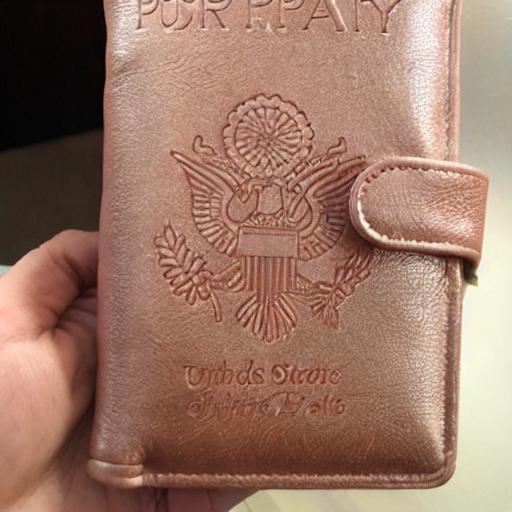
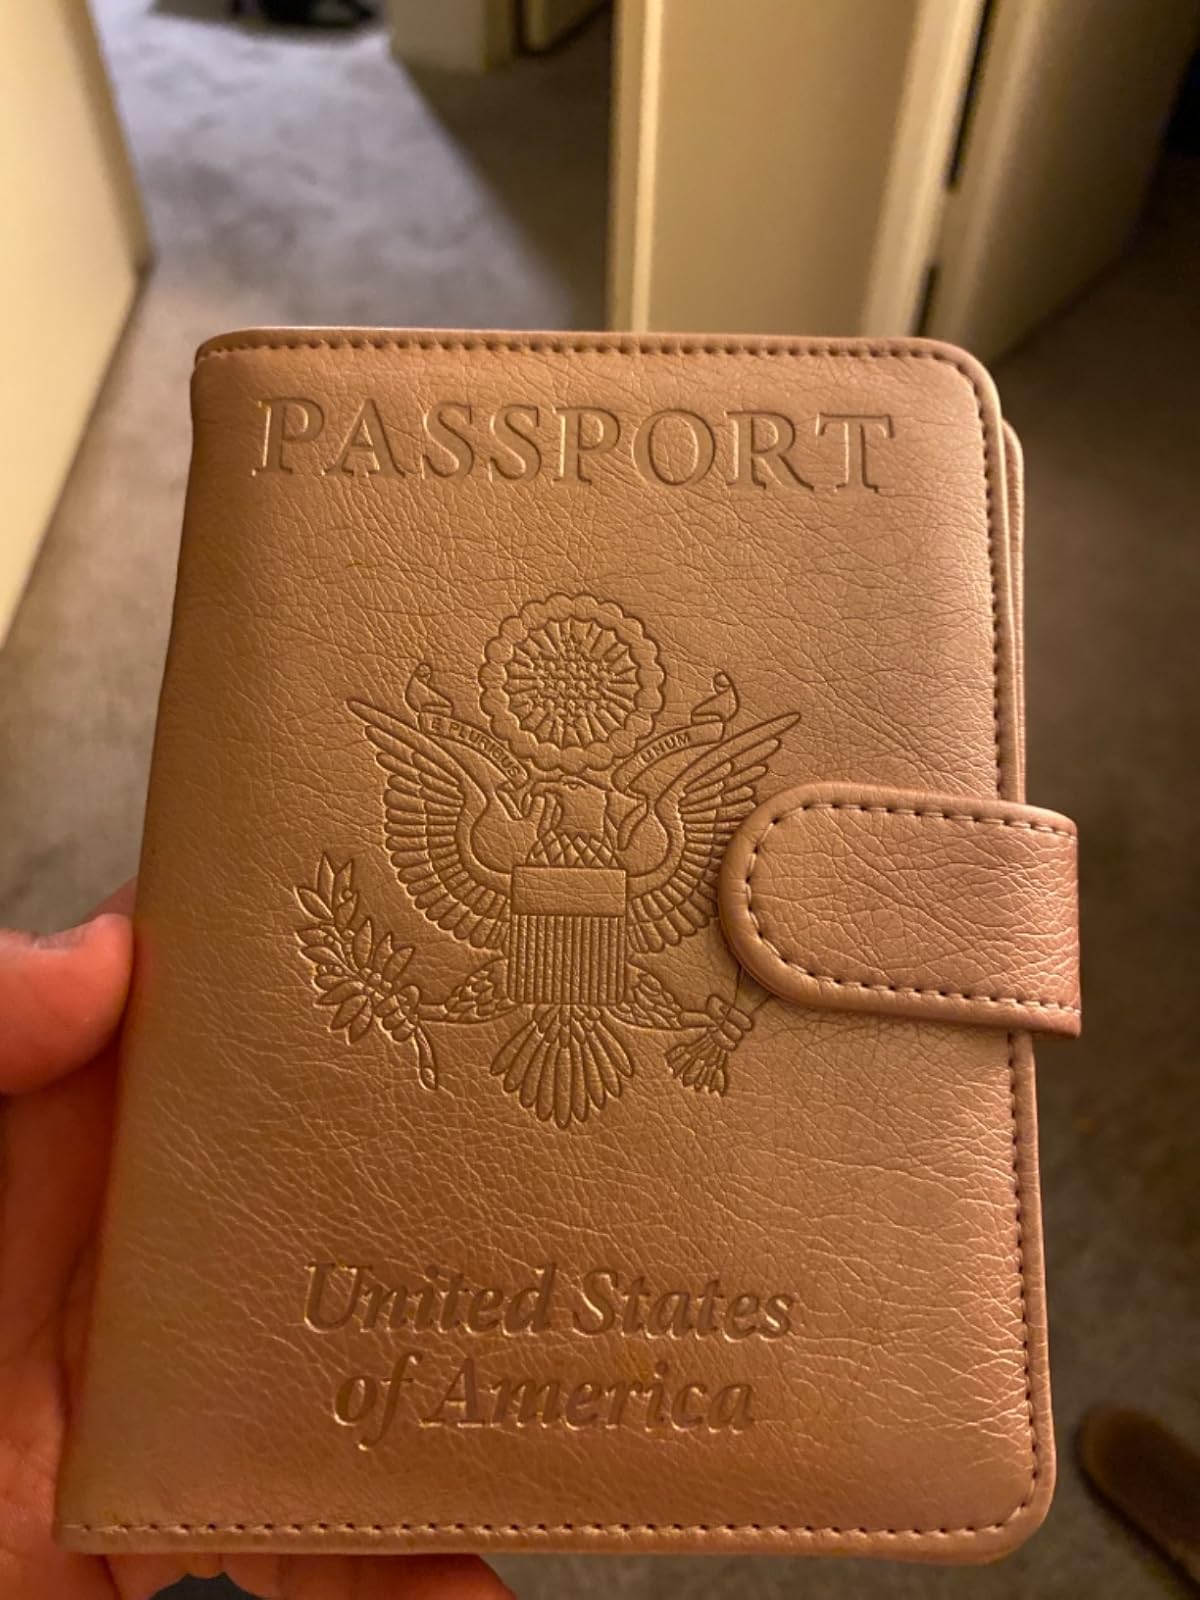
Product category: accessories_wallet
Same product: no